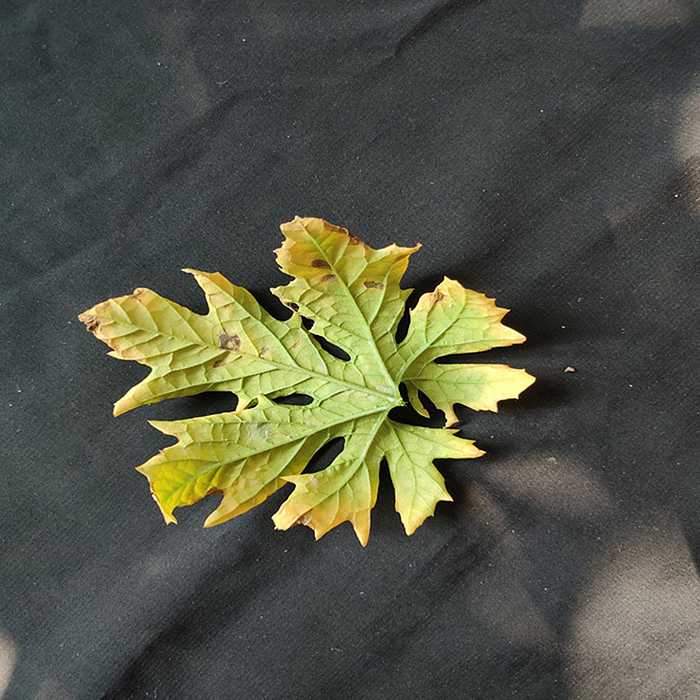
Plant: Bitter Gourd
Label: Fusarium wilt